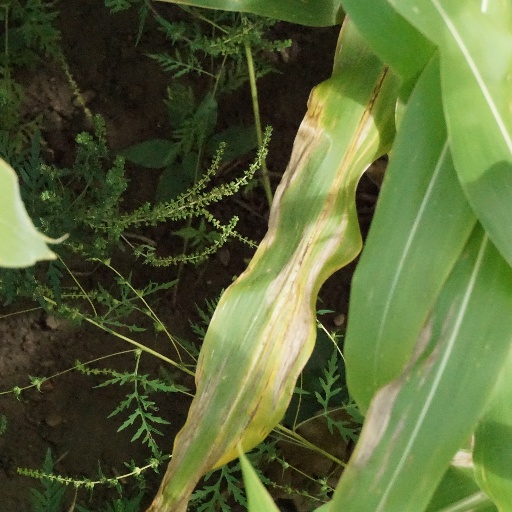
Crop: maize; corn